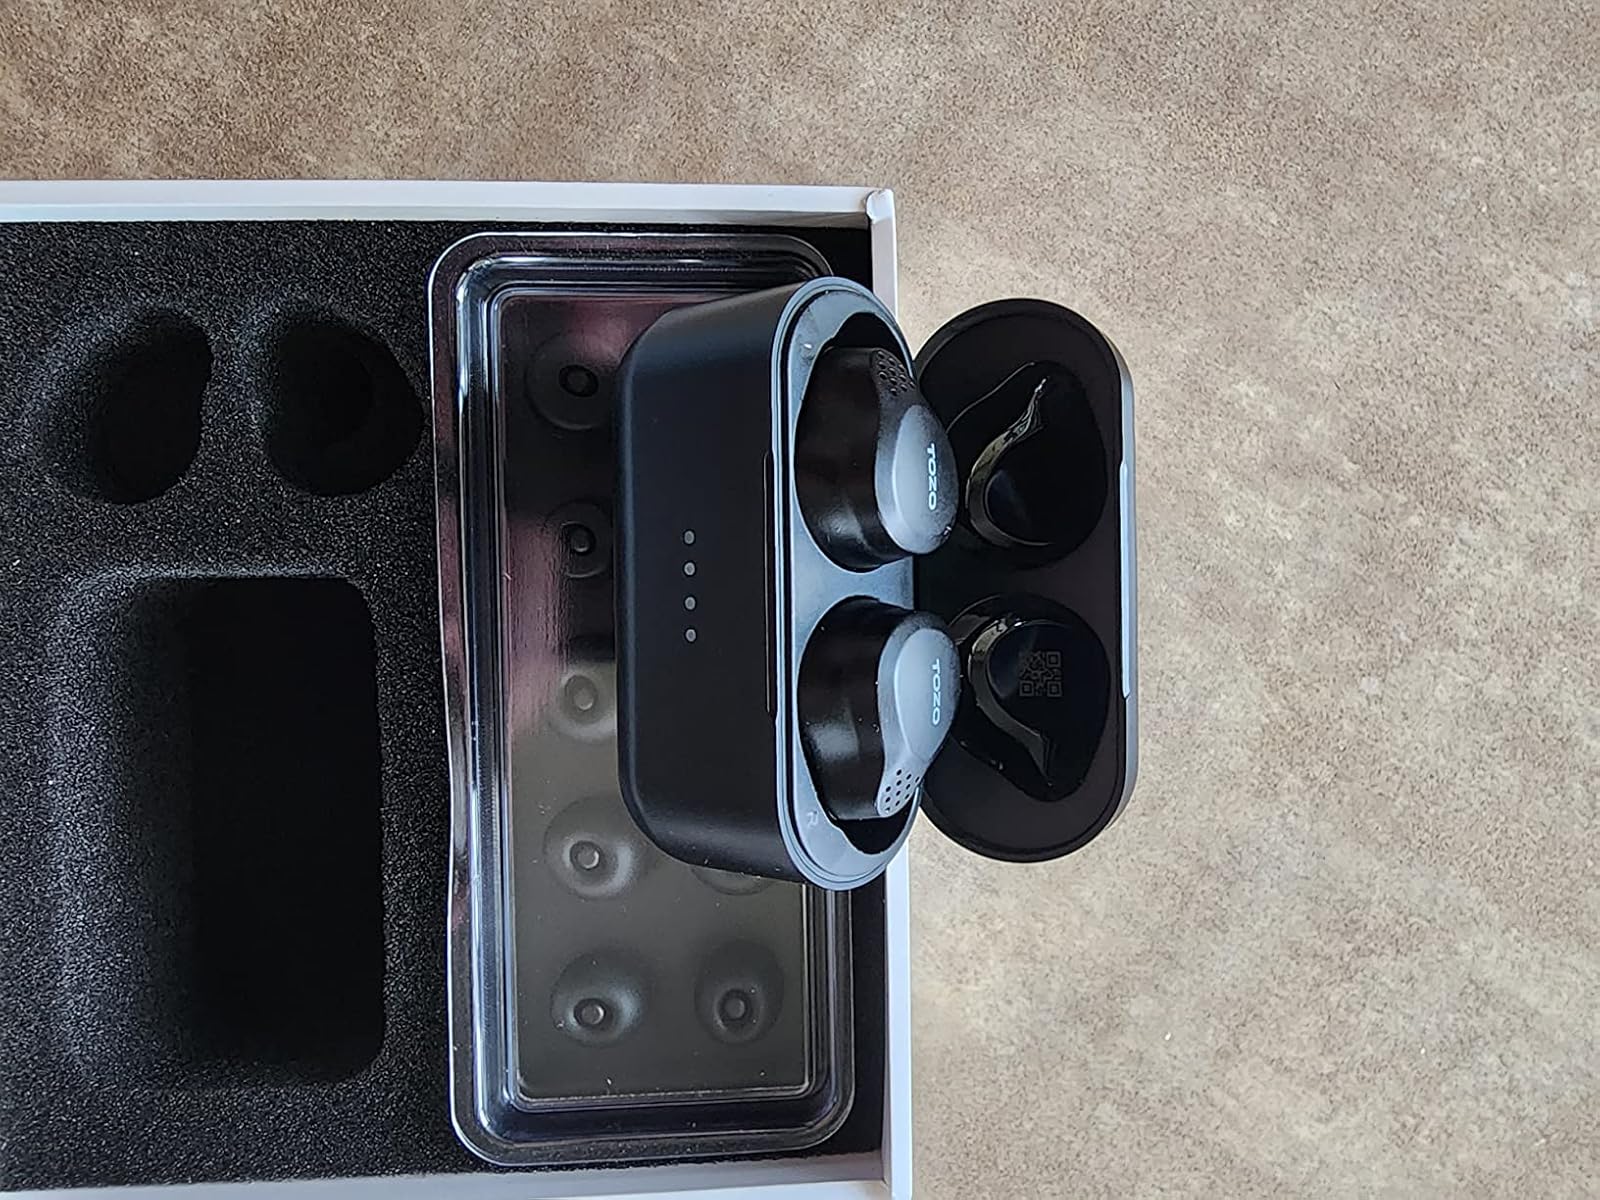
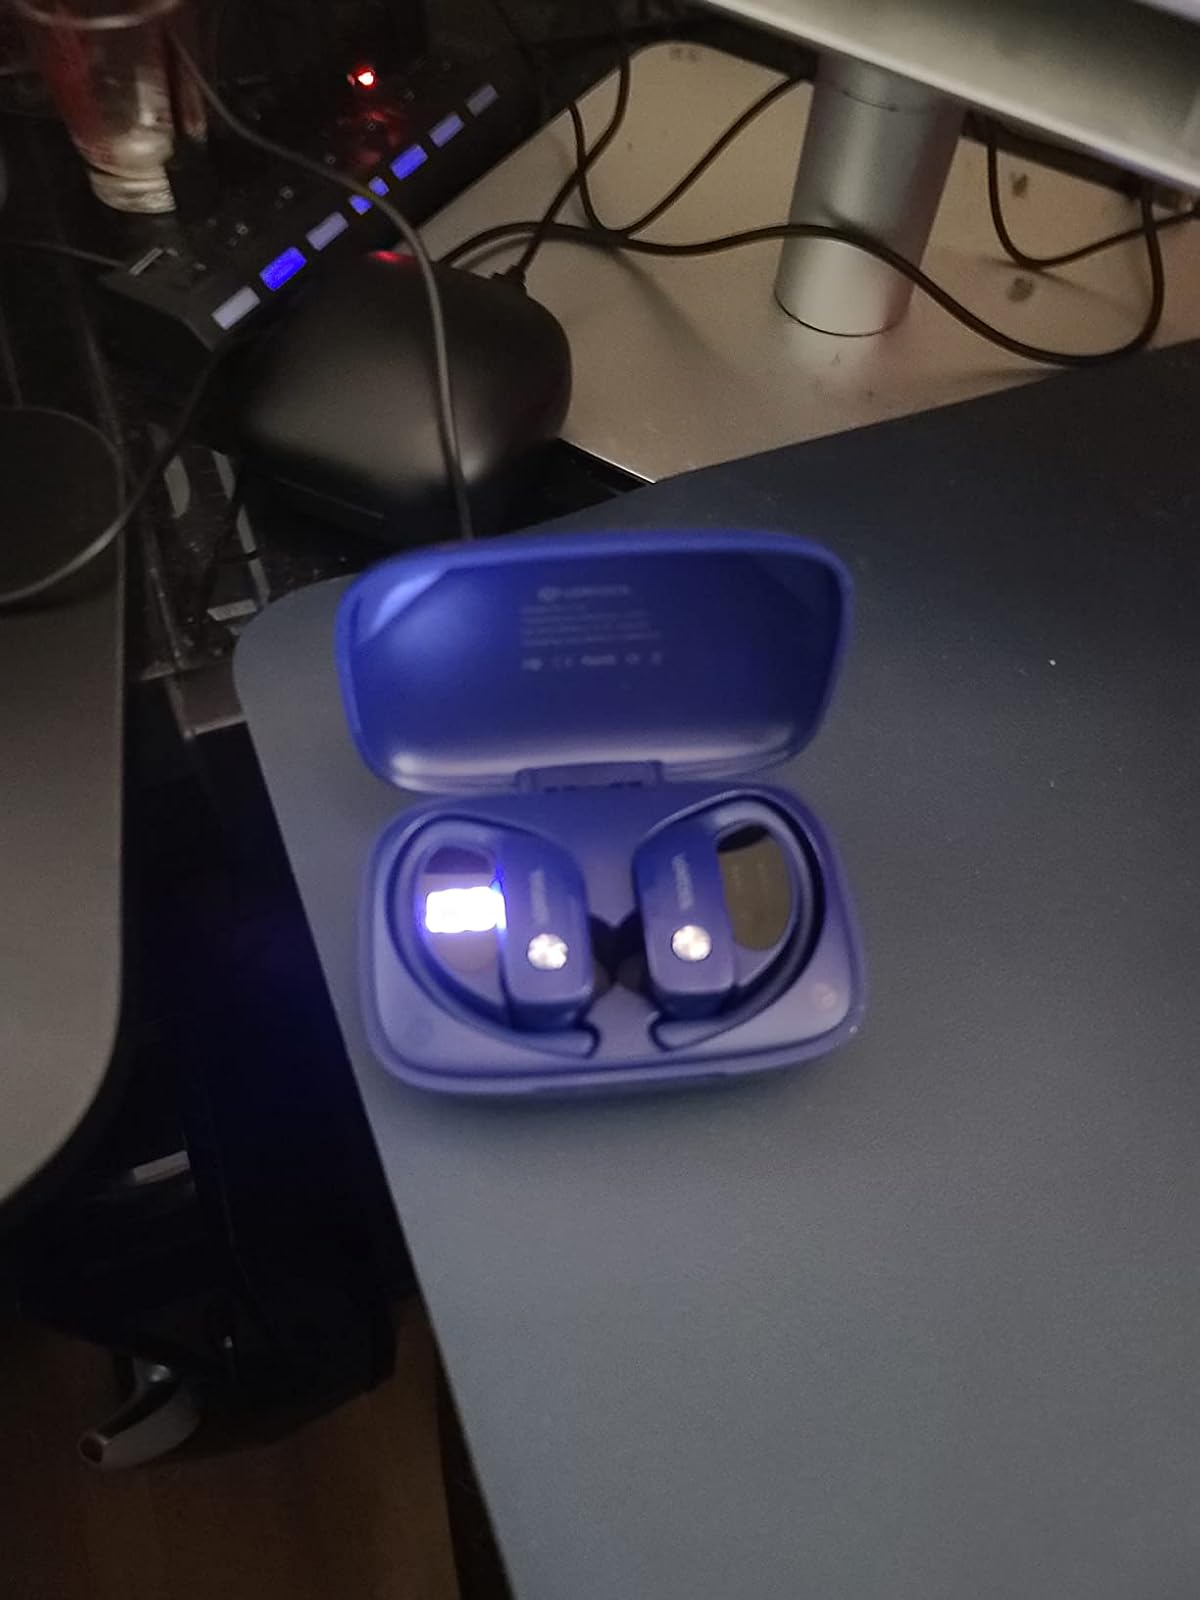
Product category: earbuds
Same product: no